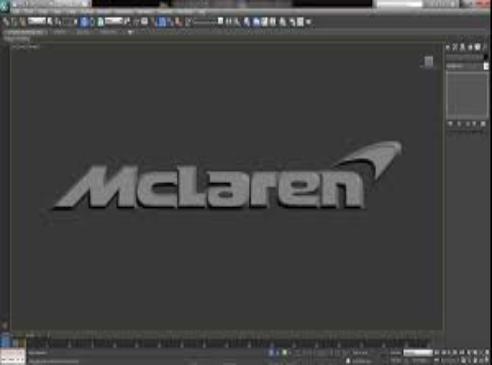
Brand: mclaren
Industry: Transportation